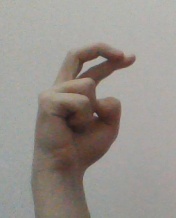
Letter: zay